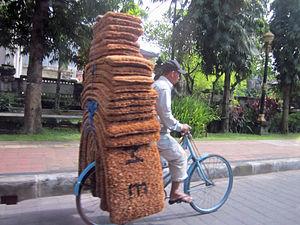
La fibre de coco ou coir est une fibre végétale, naturelle qui entoure et protège la noix de coco, fruit du cocotier.
Un paillasson est un objet à l'origine de paille tressée, plus récemment en tissu ou en matières plastiques, placé le plus souvent devant la porte d'entrée des logements afin que les personnes y pénétrant puissent y essuyer leurs chaussures. Le tapis-brosse en est un type particulier.